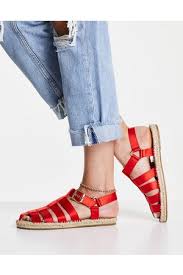
Label: Ballet Flat